Public housing in the United Kingdom

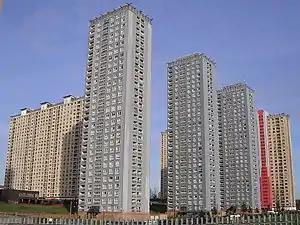
Glasgow's Red Road flats

The very earliest council estates were in London, as they were permitted to finance houses ten years before non-metropolitan areas and these were 'block estates' that is estates of tenement blocks, or in modern terminology estates of low or medium rise flats. The first was the Boundary Estate. The alternative was the 'cottage estate' trialled at Totterdown Fields, which emulated garden city principles, though this was hampered until the Hampstead Garden Suburb Act 1906 and the Housing, Town Planning, &c. Act 1909, removed some of the restrictions imposed by the 1875s byelaws. The Progress Estate, Well Hall Road, had an open spaced layout that gave a pleasant environment to residents.